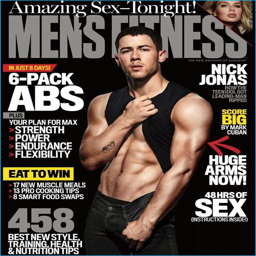
pop artist shows off his abs for the cover of magazine .